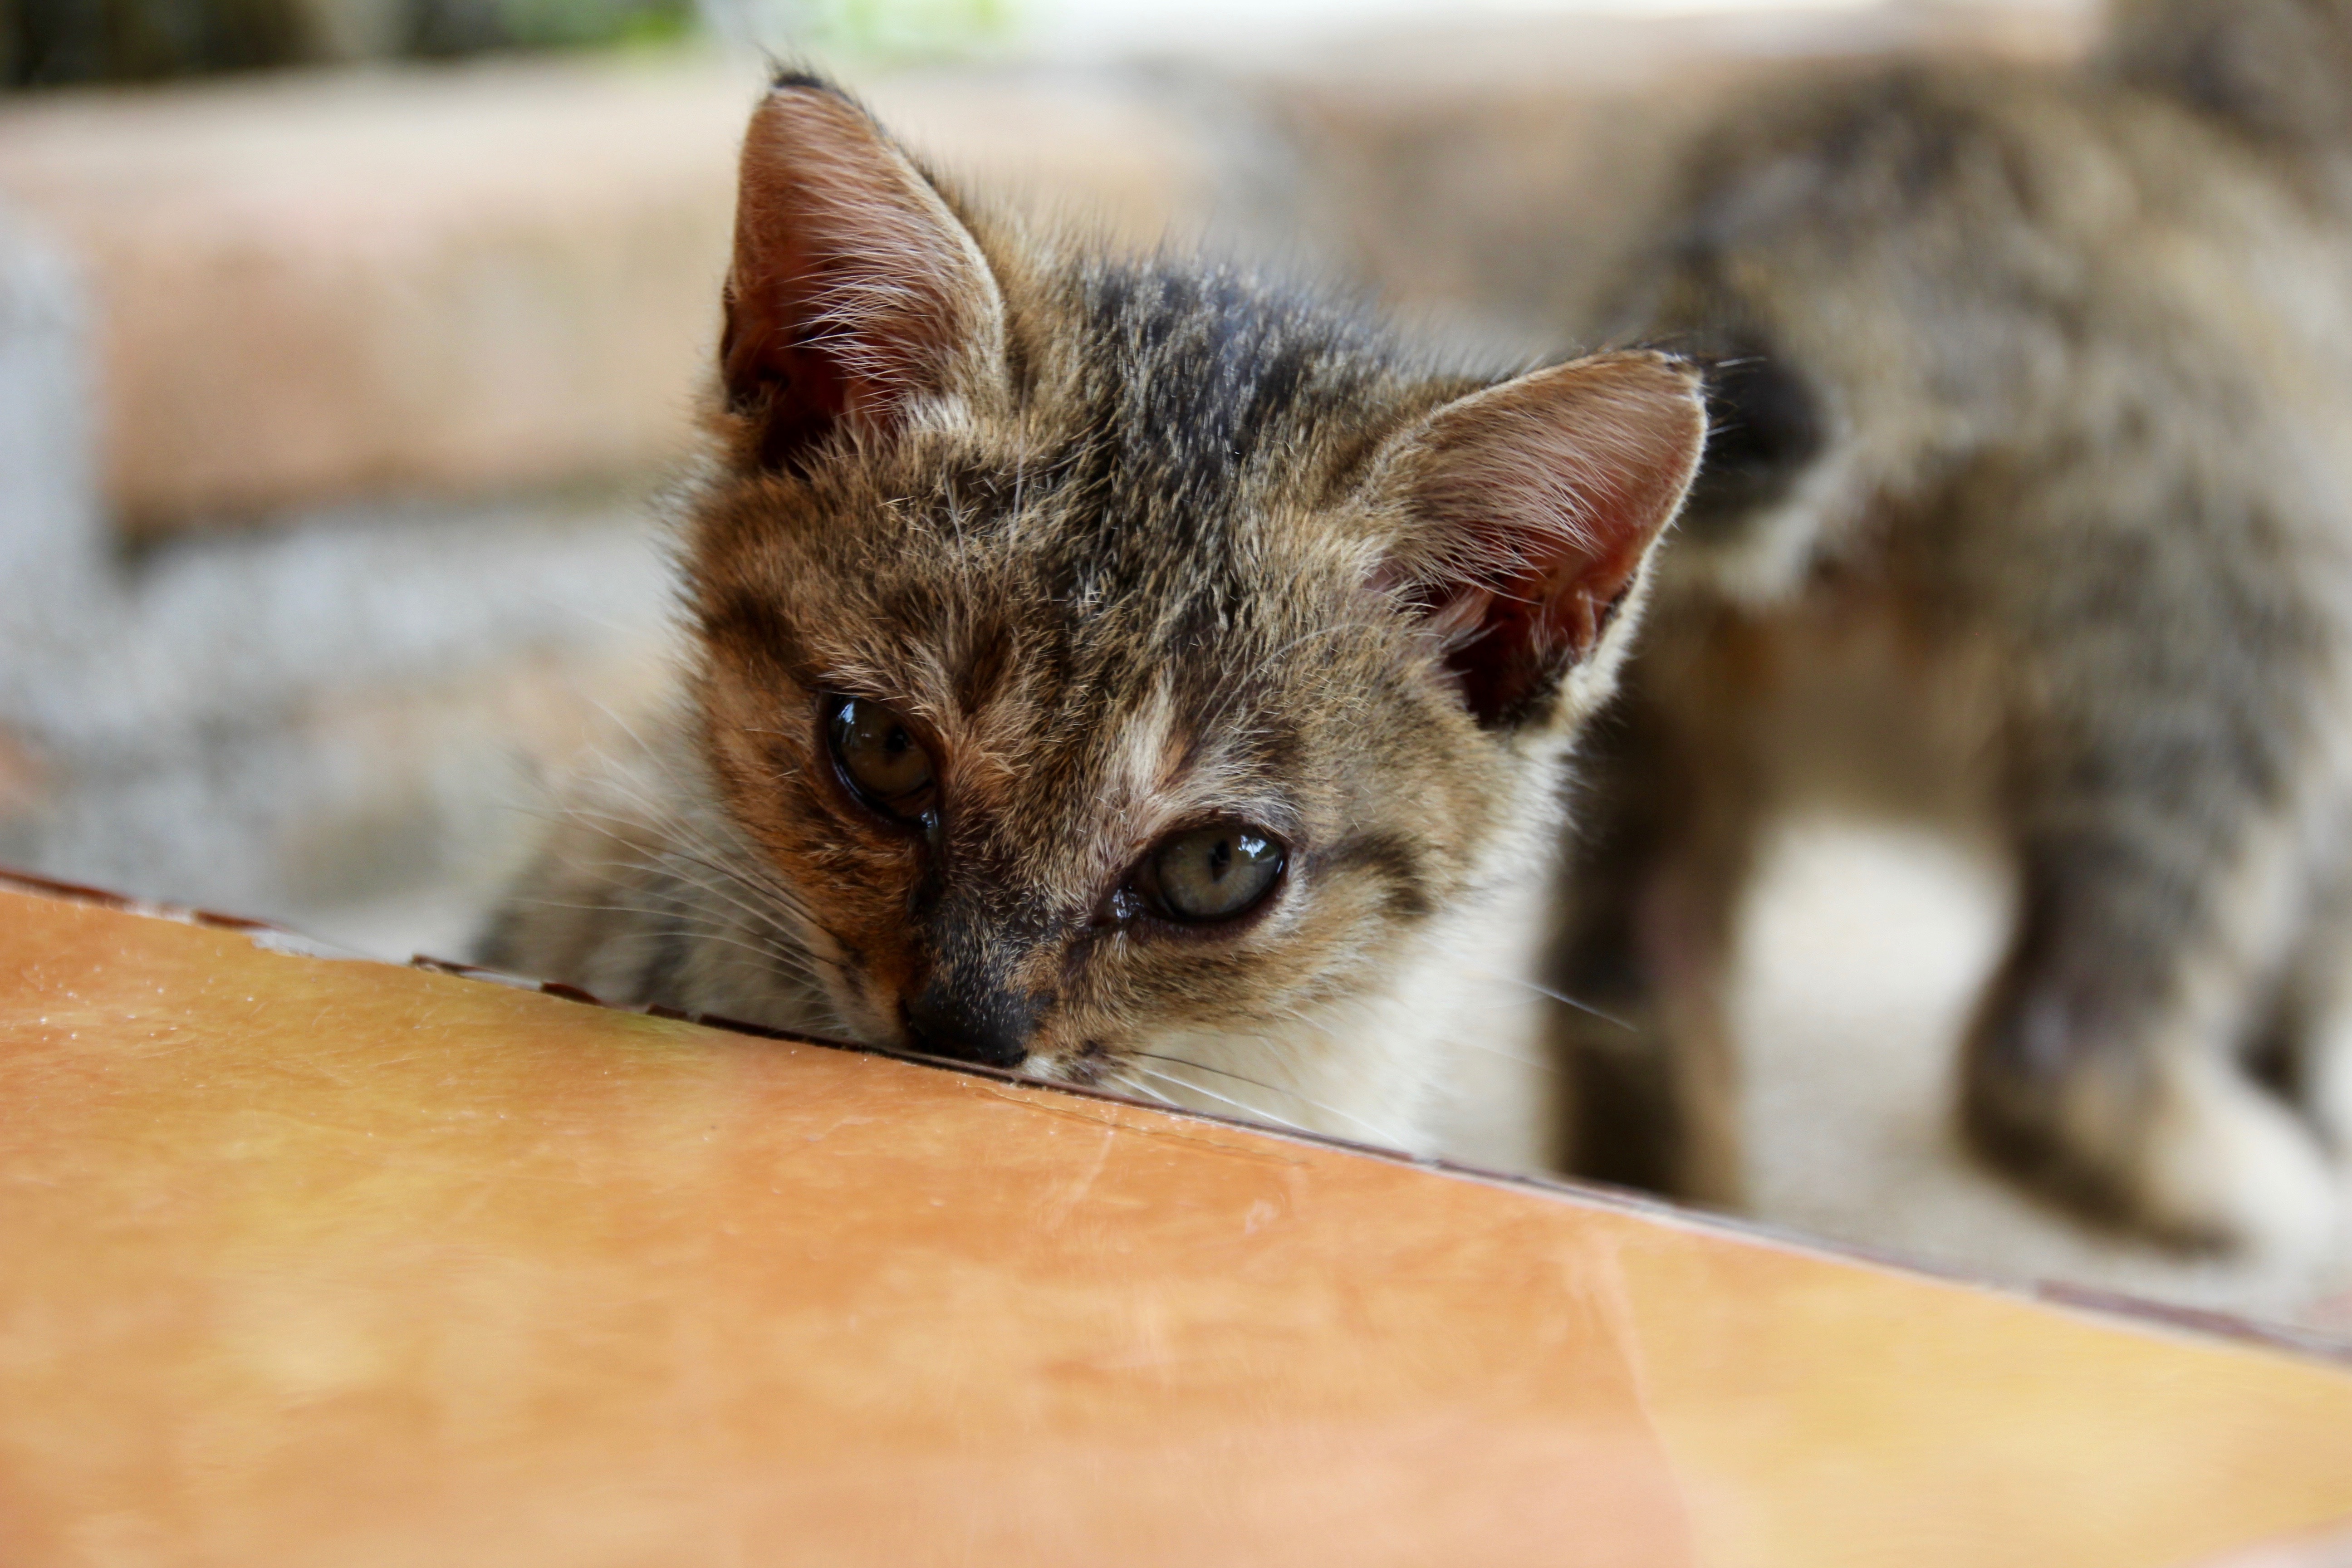
sweet, animal, cute, pet, kitten, cat, mammal, fauna, close up, whiskers, adidas, vertebrate, attention, domestic cat, snuggle, young animal, young cat, cat baby, baby cats, small cats, cat family, european shorthair, small to medium sized cats, cat like mammal, domestic short haired cat